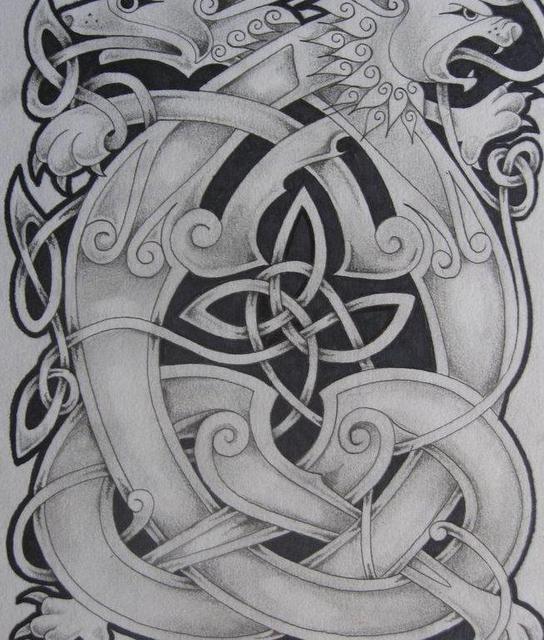
Texture: interlaced